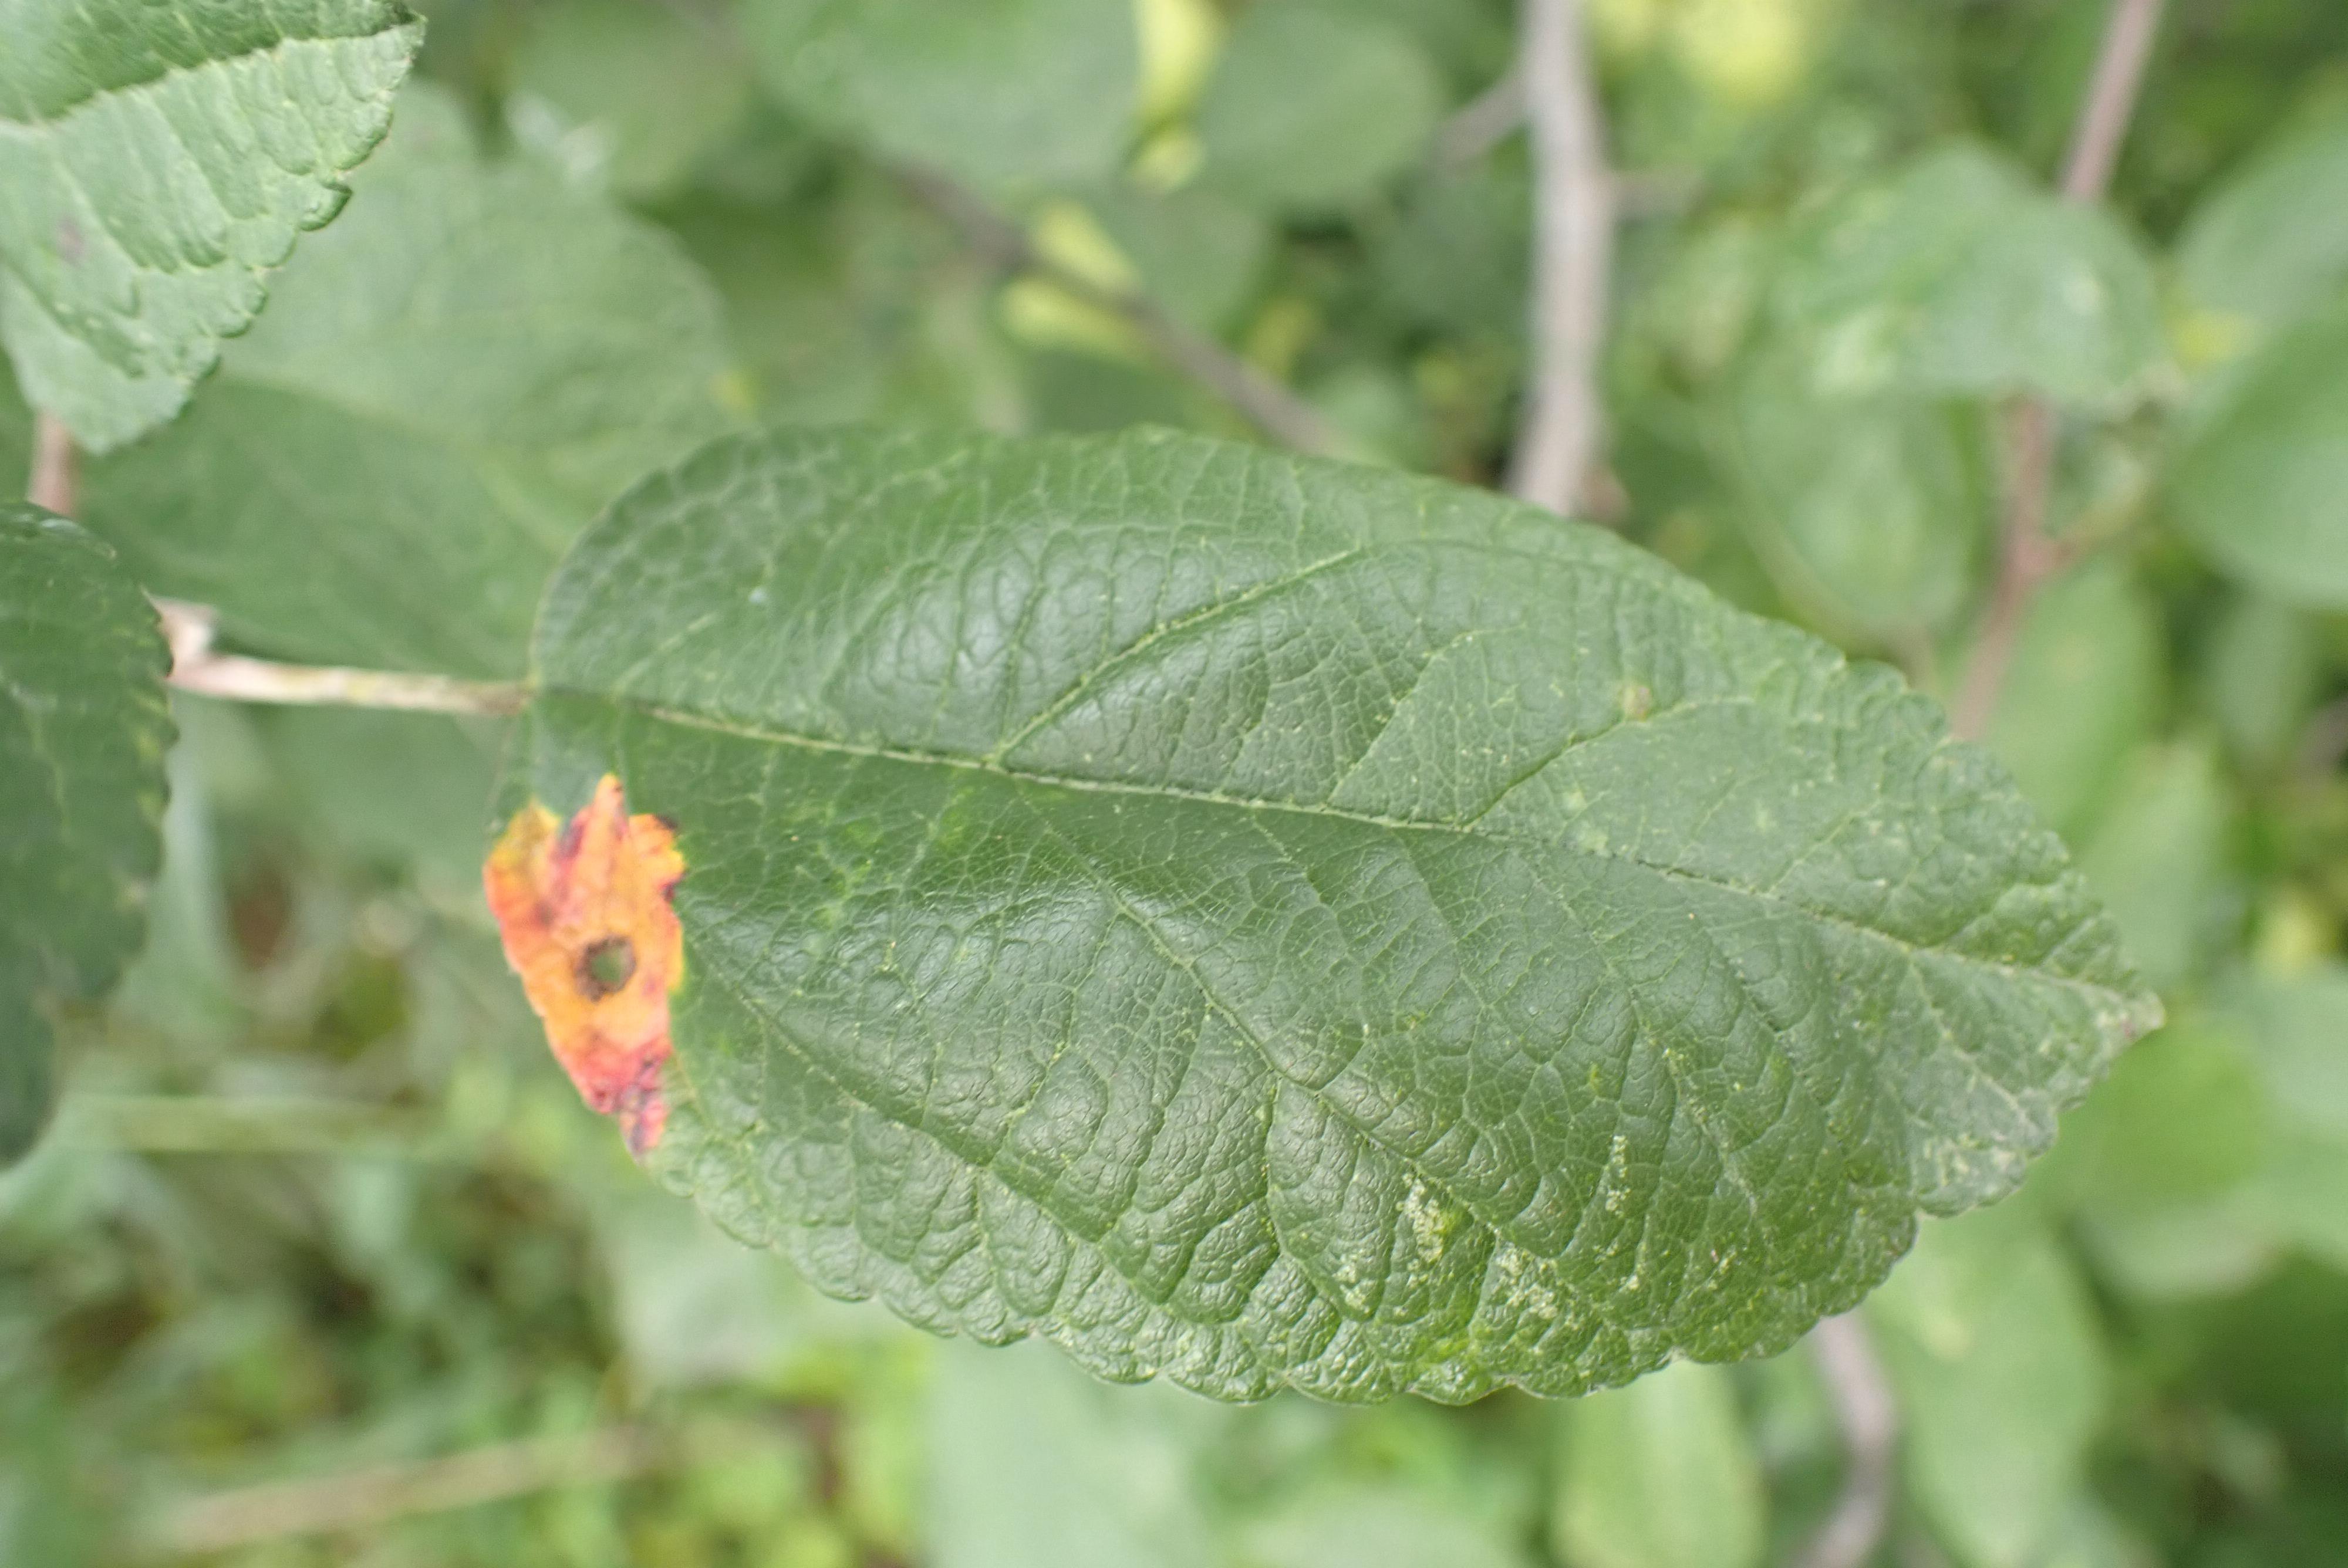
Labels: rust